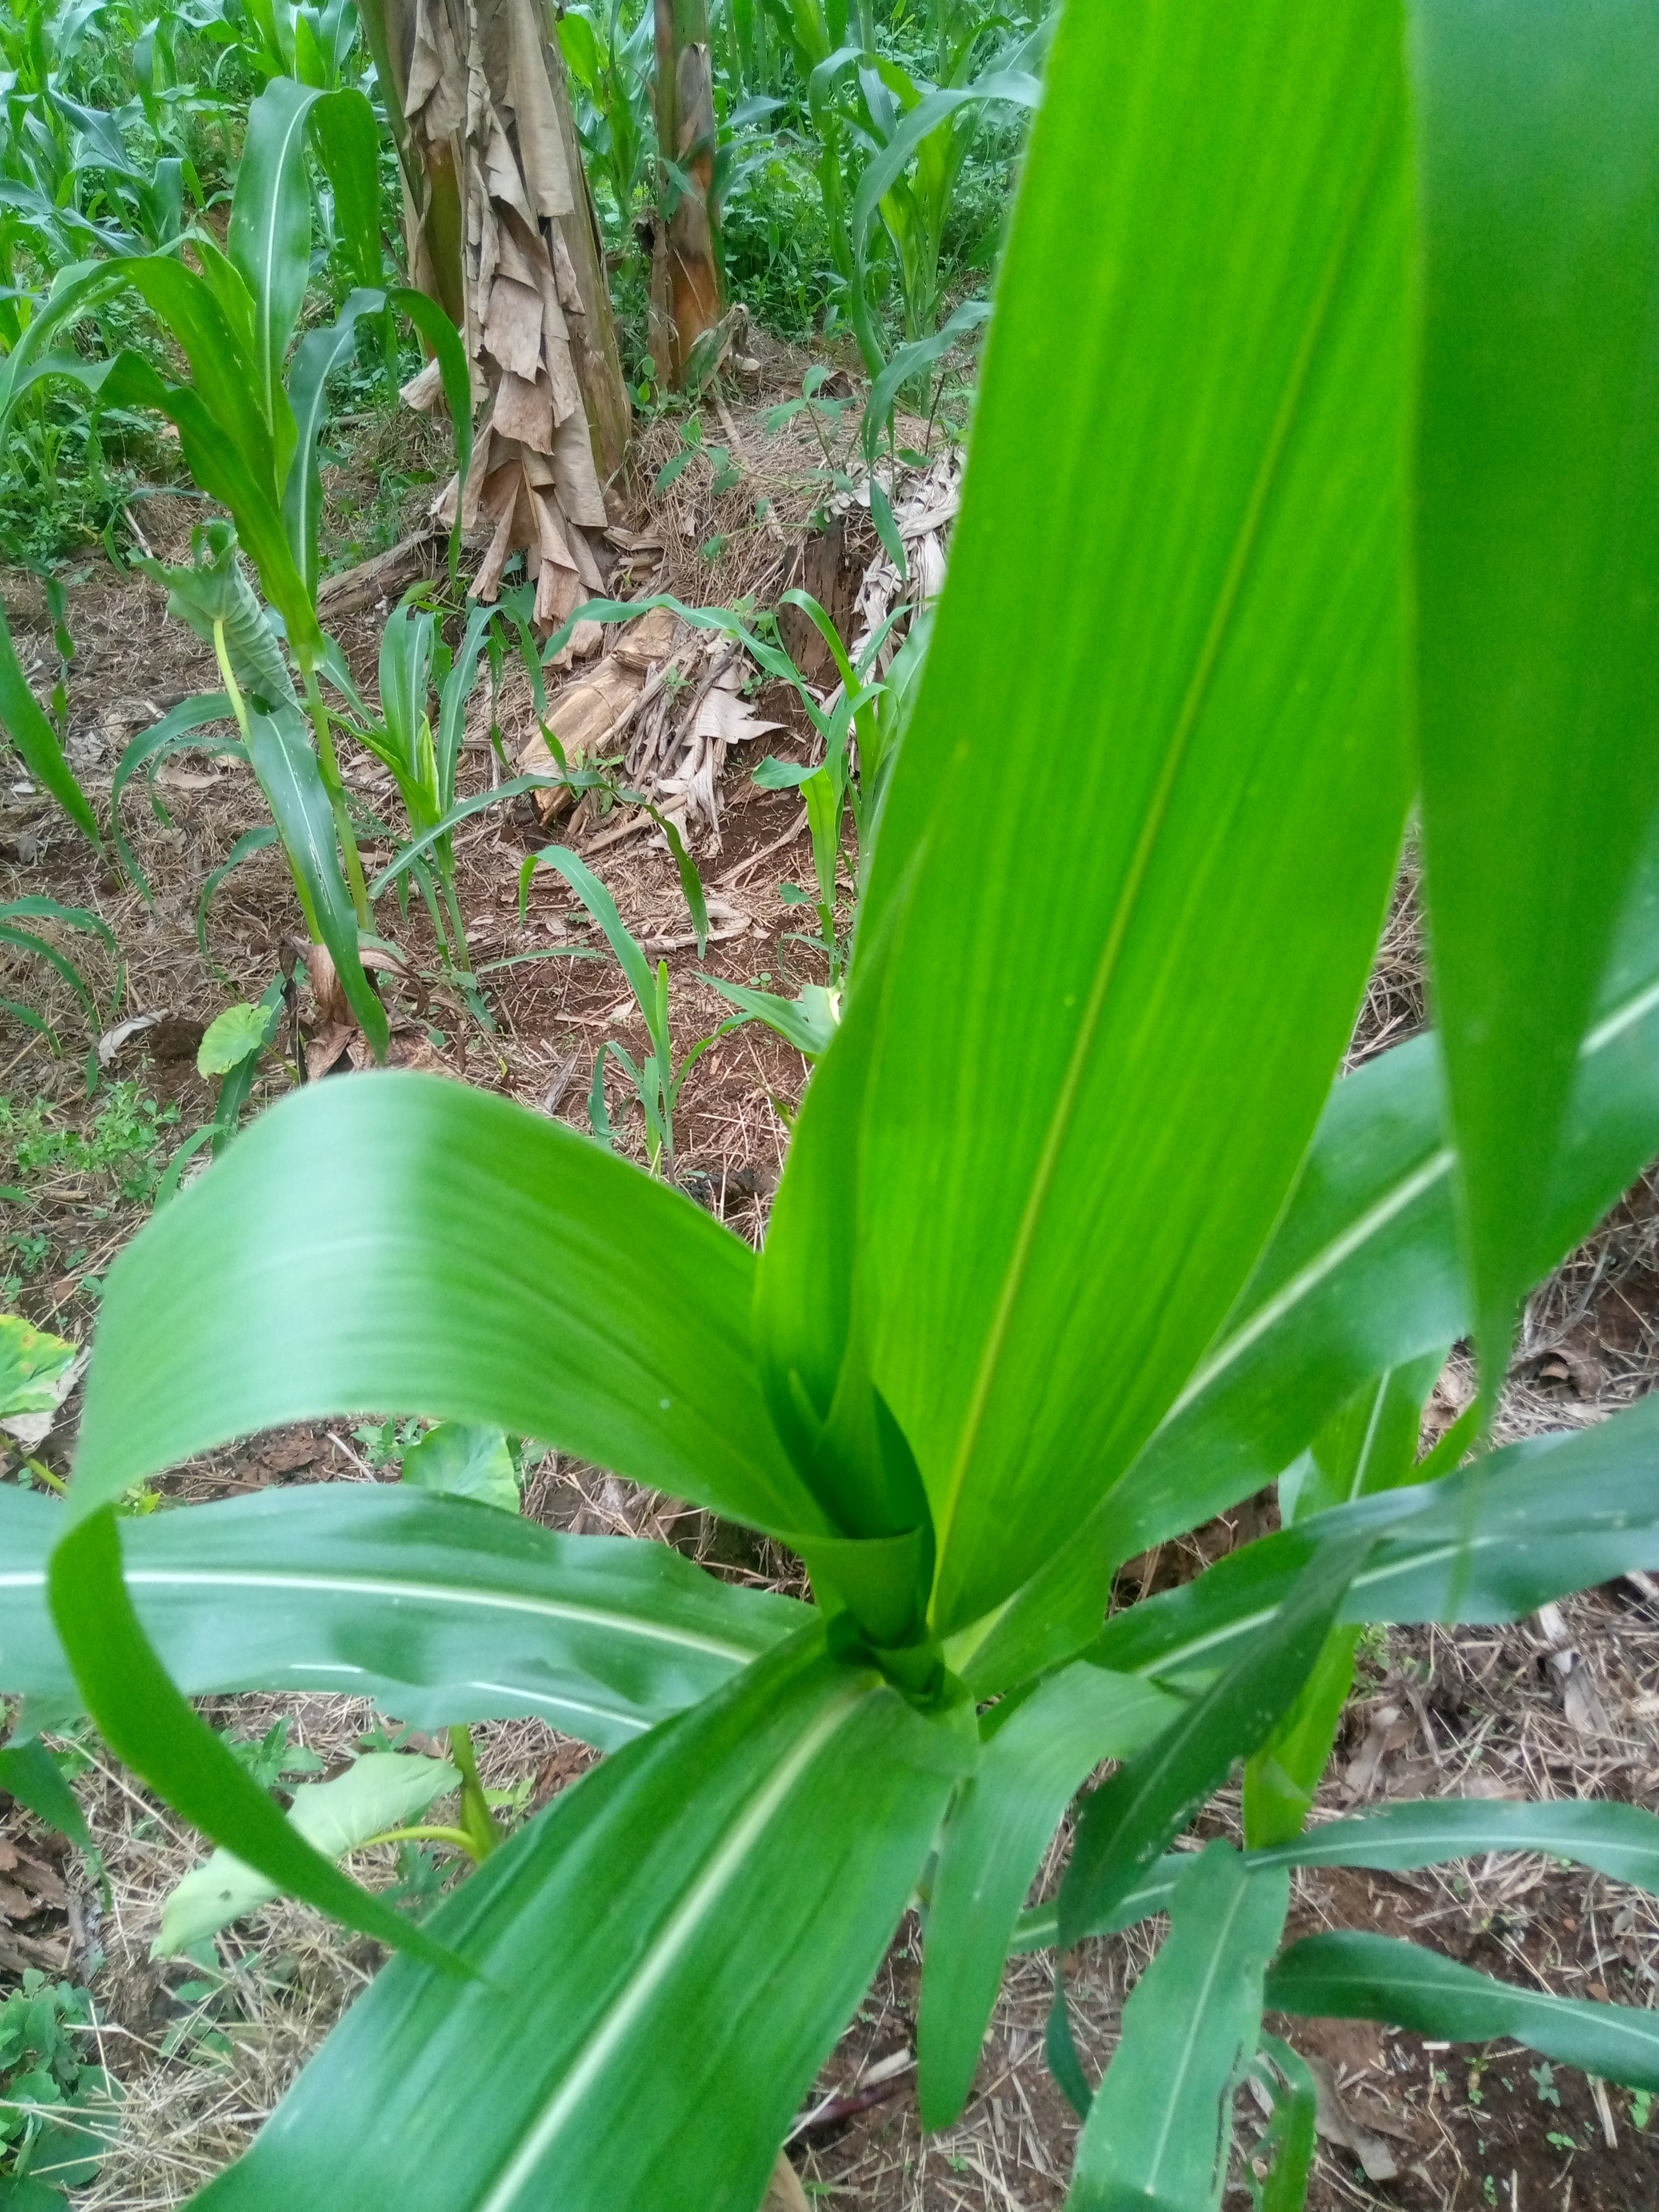
Label: healthy